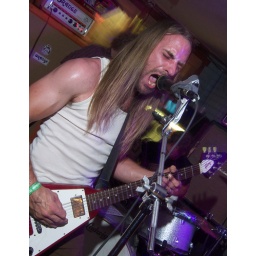
ethan fowler of green and wood at a show in tempe arizona at the palo verde lounge